Datar–Mathews method for real option valuation

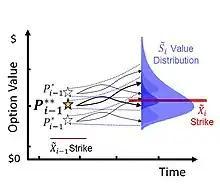
Fig. 9 Path dependency for selection of P* candidates.

While the valuation of a multi-stage option is of technical interest, the principal focus of a project manager is the maximization of the probability of success and overall project value. The astute selection of project stage milestones can simultaneously achieve these goals while also providing project management clarity. Milestone set points are determined by specifying the option payoff for the end stage "n" value distribution, and backcasting. Prospective milestones, or value thresholds, for each stage "i" are designated formula_66 (pronounced ‘P-star’). Multiple simulated cash flows, projected from formula_67, create a pattern of option value responses for each stage revealing prospective candidate milestones. The simulation evaluates the payoff option values formula_68 A simulation of thousands of trials results in a valuation and ranking of a large sets of data pairs for each stage i: stage "i" option values mapped to candidate formula_66 values.